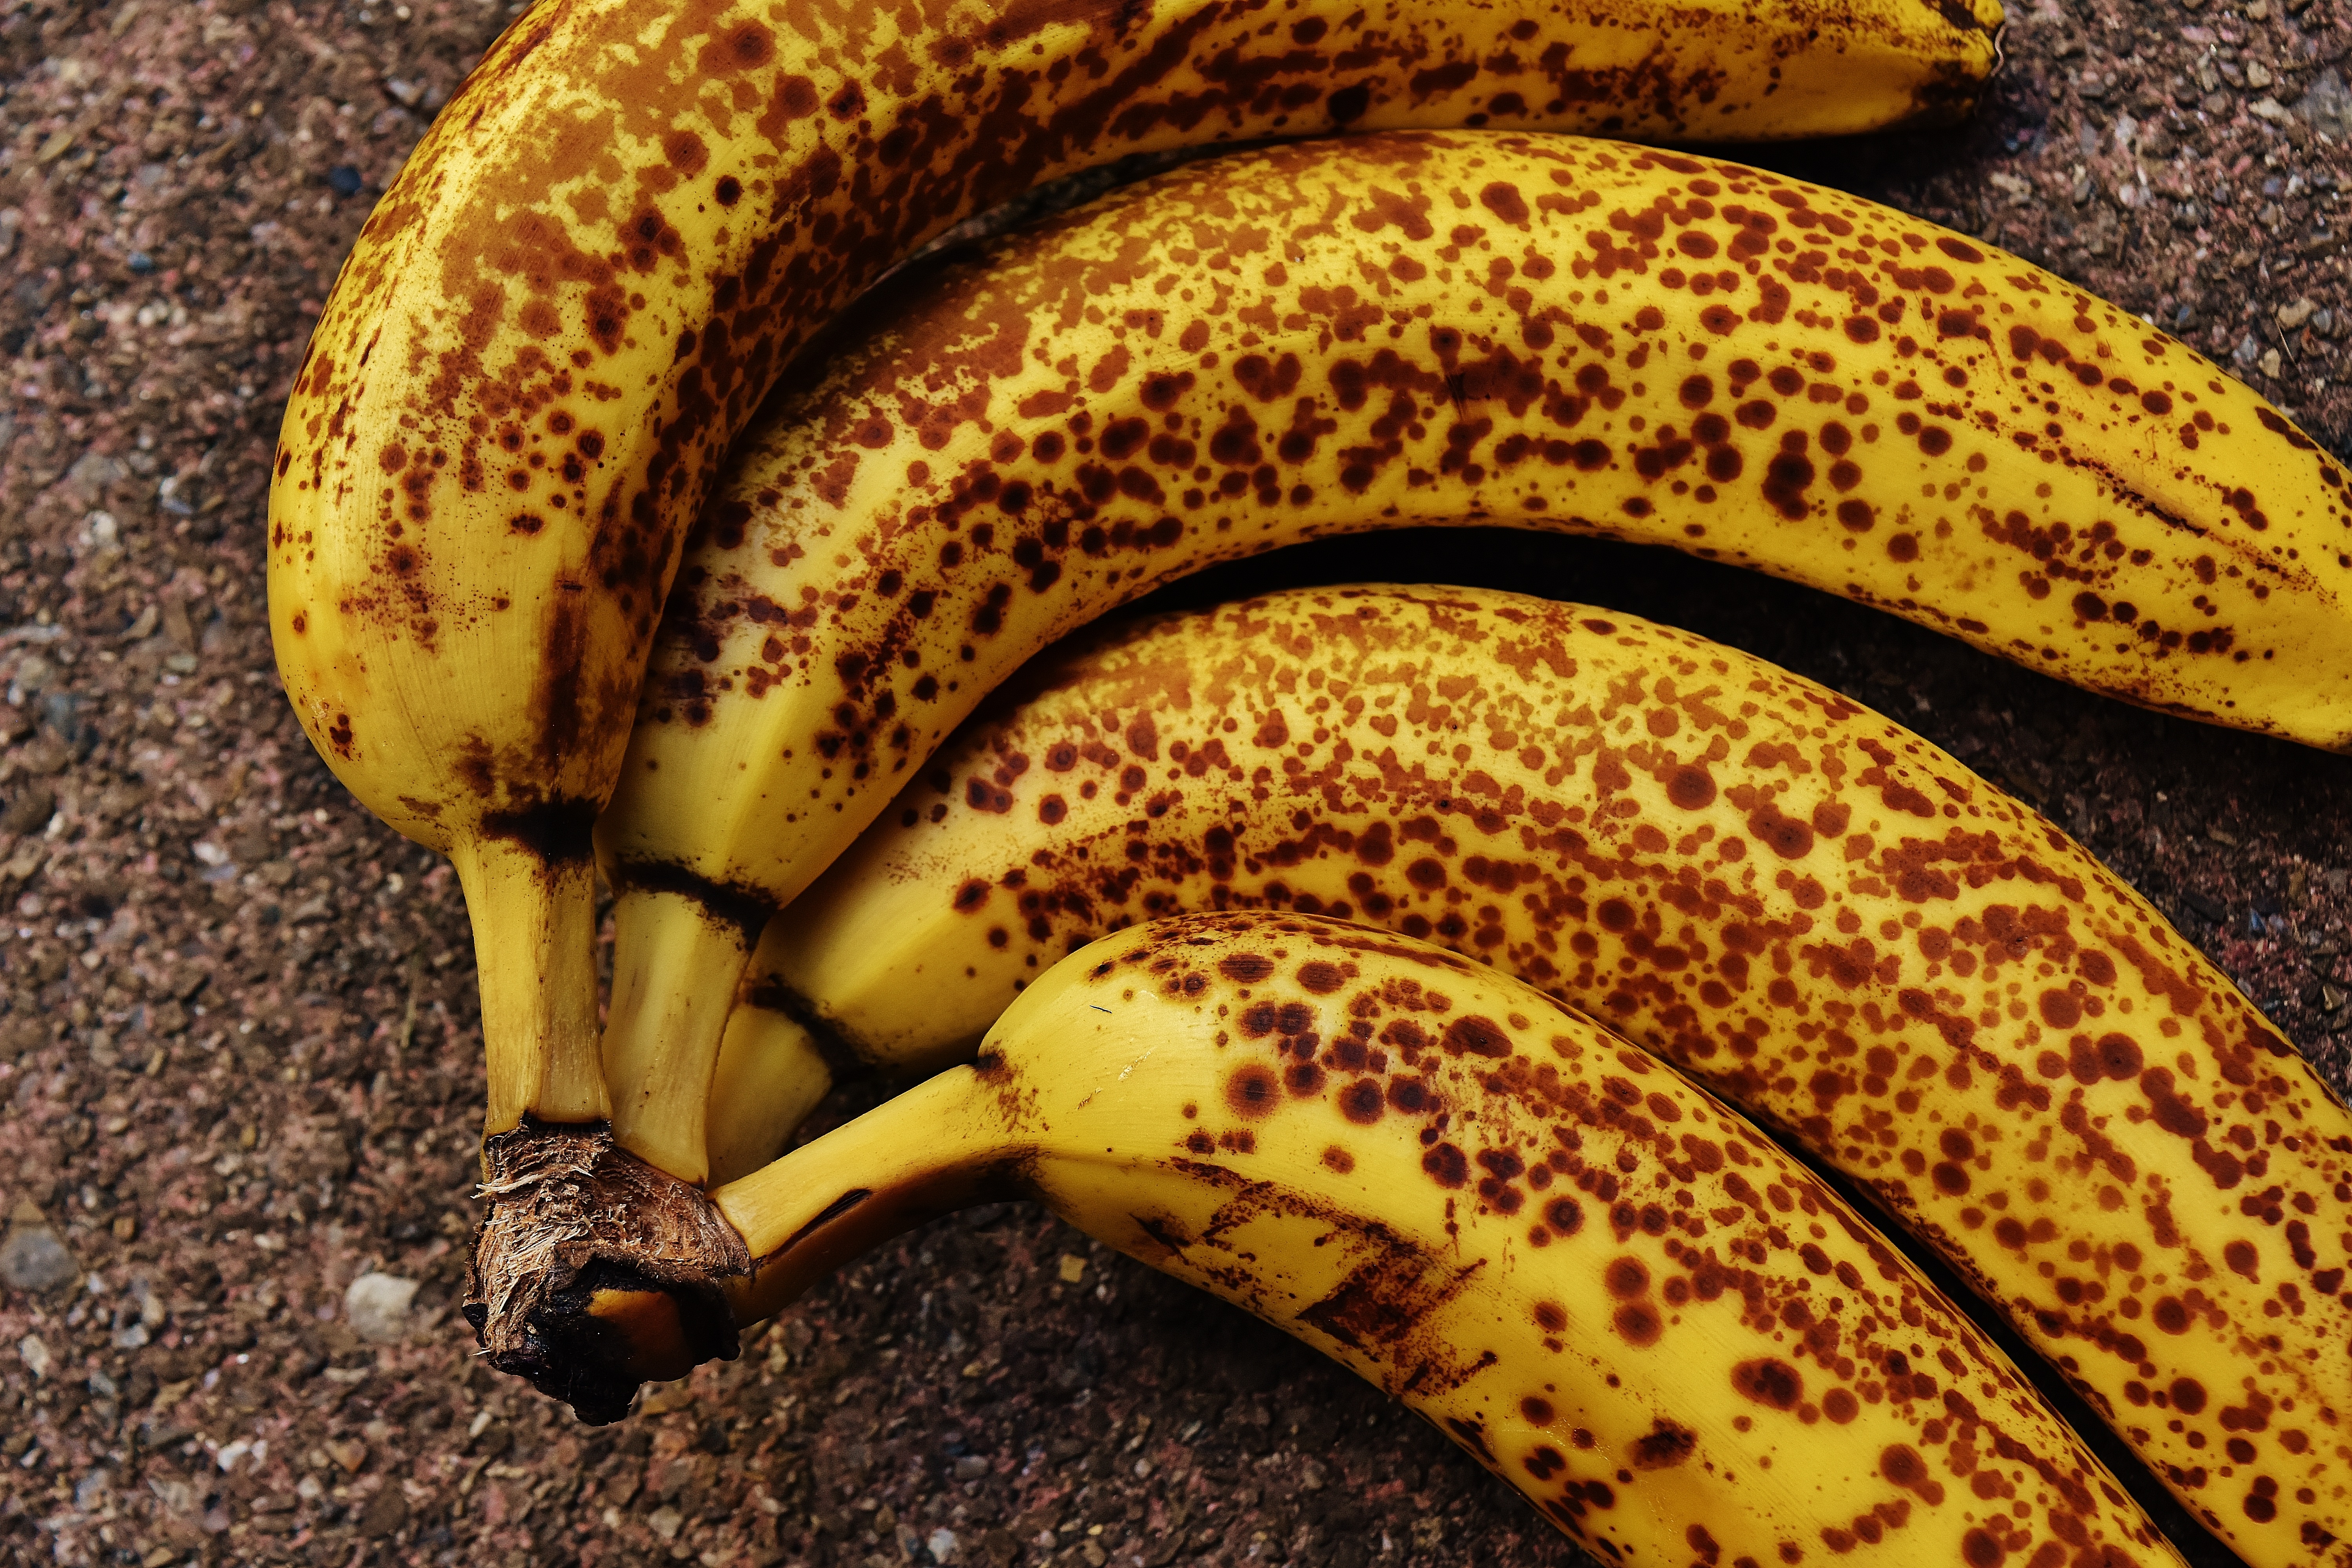
nature, plant, fruit, flower, ripe, food, produce, yellow, banana, healthy, close, bananas, fruits, banana peel, flowering plant, brown spots, land plant, banana family